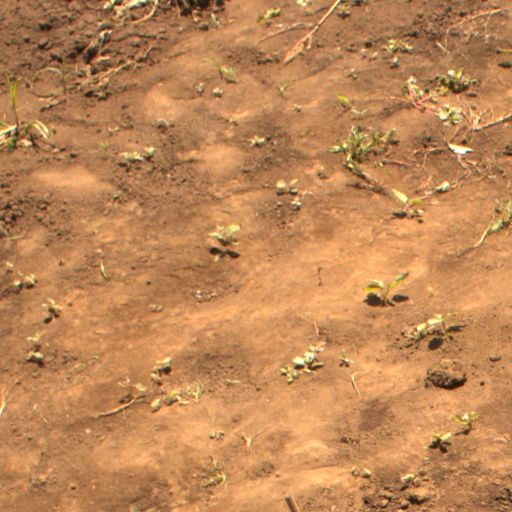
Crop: soybean